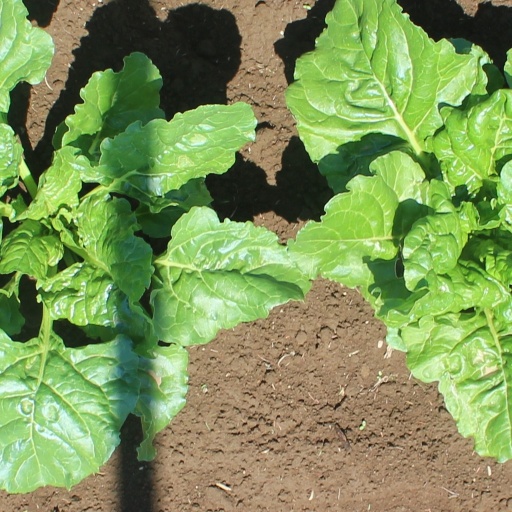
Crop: sugar beet